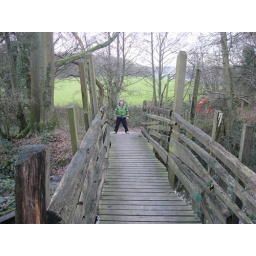
bridge over the river Peter